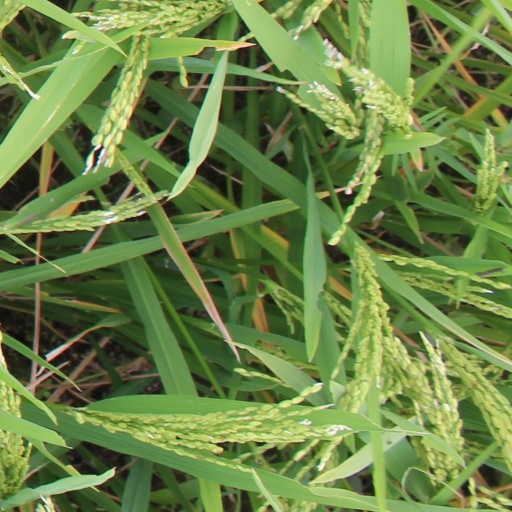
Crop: rice